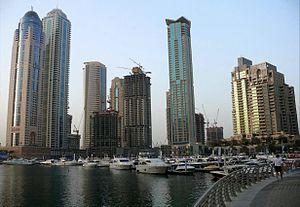
La Marina Heights Tower est un gratte-ciel résidentiel de 208 mètres de hauteur construit à Dubaï en 2006.
L'Emirates Crown est un gratte-ciel résidentiel situé à Dubaï aux Émirats arabes unis. La tour mesure 296 mètres de haut et comporte 63 étages.